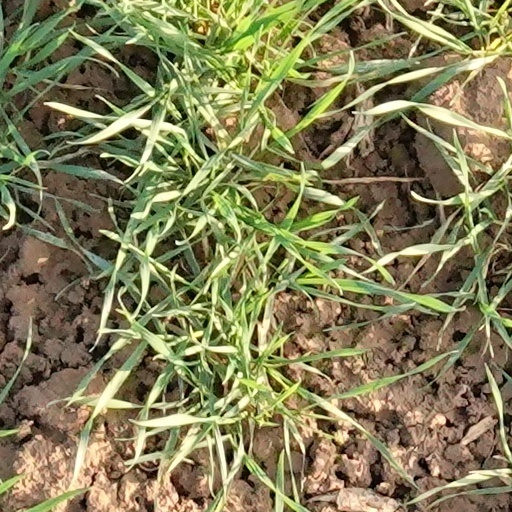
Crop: wheat